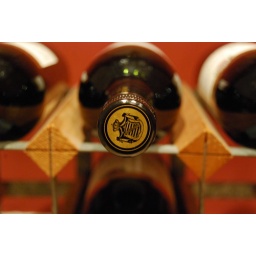
I plan to go home and enjoy one of these bottles in front a toasty fire.